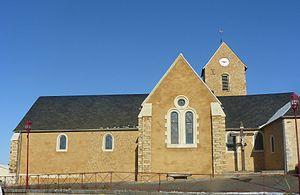
Son origine remonte au 11e siècle. Dans les années 1840-1850, afin de faire face à l'augmentation de la population et du nombre de fidèles, l'église est agrandie par l'adjonction de deux chapelles et de deux nouvelles fenêtres, tandis que la nef est allongée vers l'ouest.
Fontenay-sur-Vègre est une commune française, située dans le département de la Sarthe en région Pays de la Loire, peuplée de 324 habitants.
La liste des églises de la Sarthe recense de la manière la plus complète possible les églises, cathédrale et basilique situées dans le département français de la Sarthe.